Peshawar District

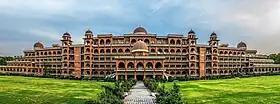
University of Peshawar (Public Sector)

Peshawar District has many universities for various disciplines starting from Humanities, General Sciences, Sciences, Engineering Sciences to Medical Sciences, Agriculture Sciences and Management Sciences. Currently, there are nine medical colleges of which two are in the public sector, including Khyber Medical University, and seven in the private sector, which all are recognised and approved by Pakistan Medical and Dental Association.